Shoufeng

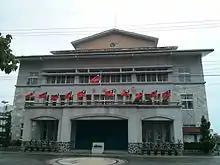
Shoufeng Township Office

The township comprises 15 villages: Chinan, Fengli, Fengping, Fengshan, Gonghe, Guangrong, Mizhan, Pinghe, Shoufeng, Shuhu, Shuilian, Xikou, Yanliao, Yuemei and Zhixue.